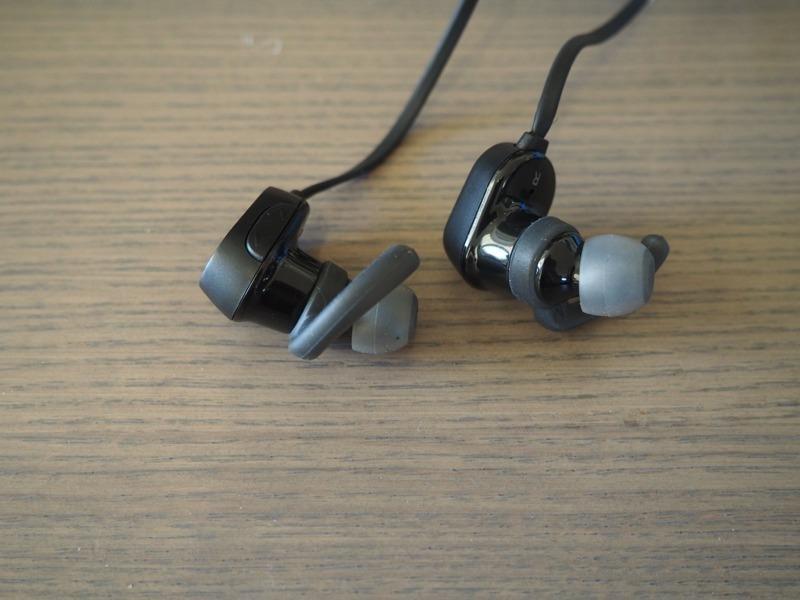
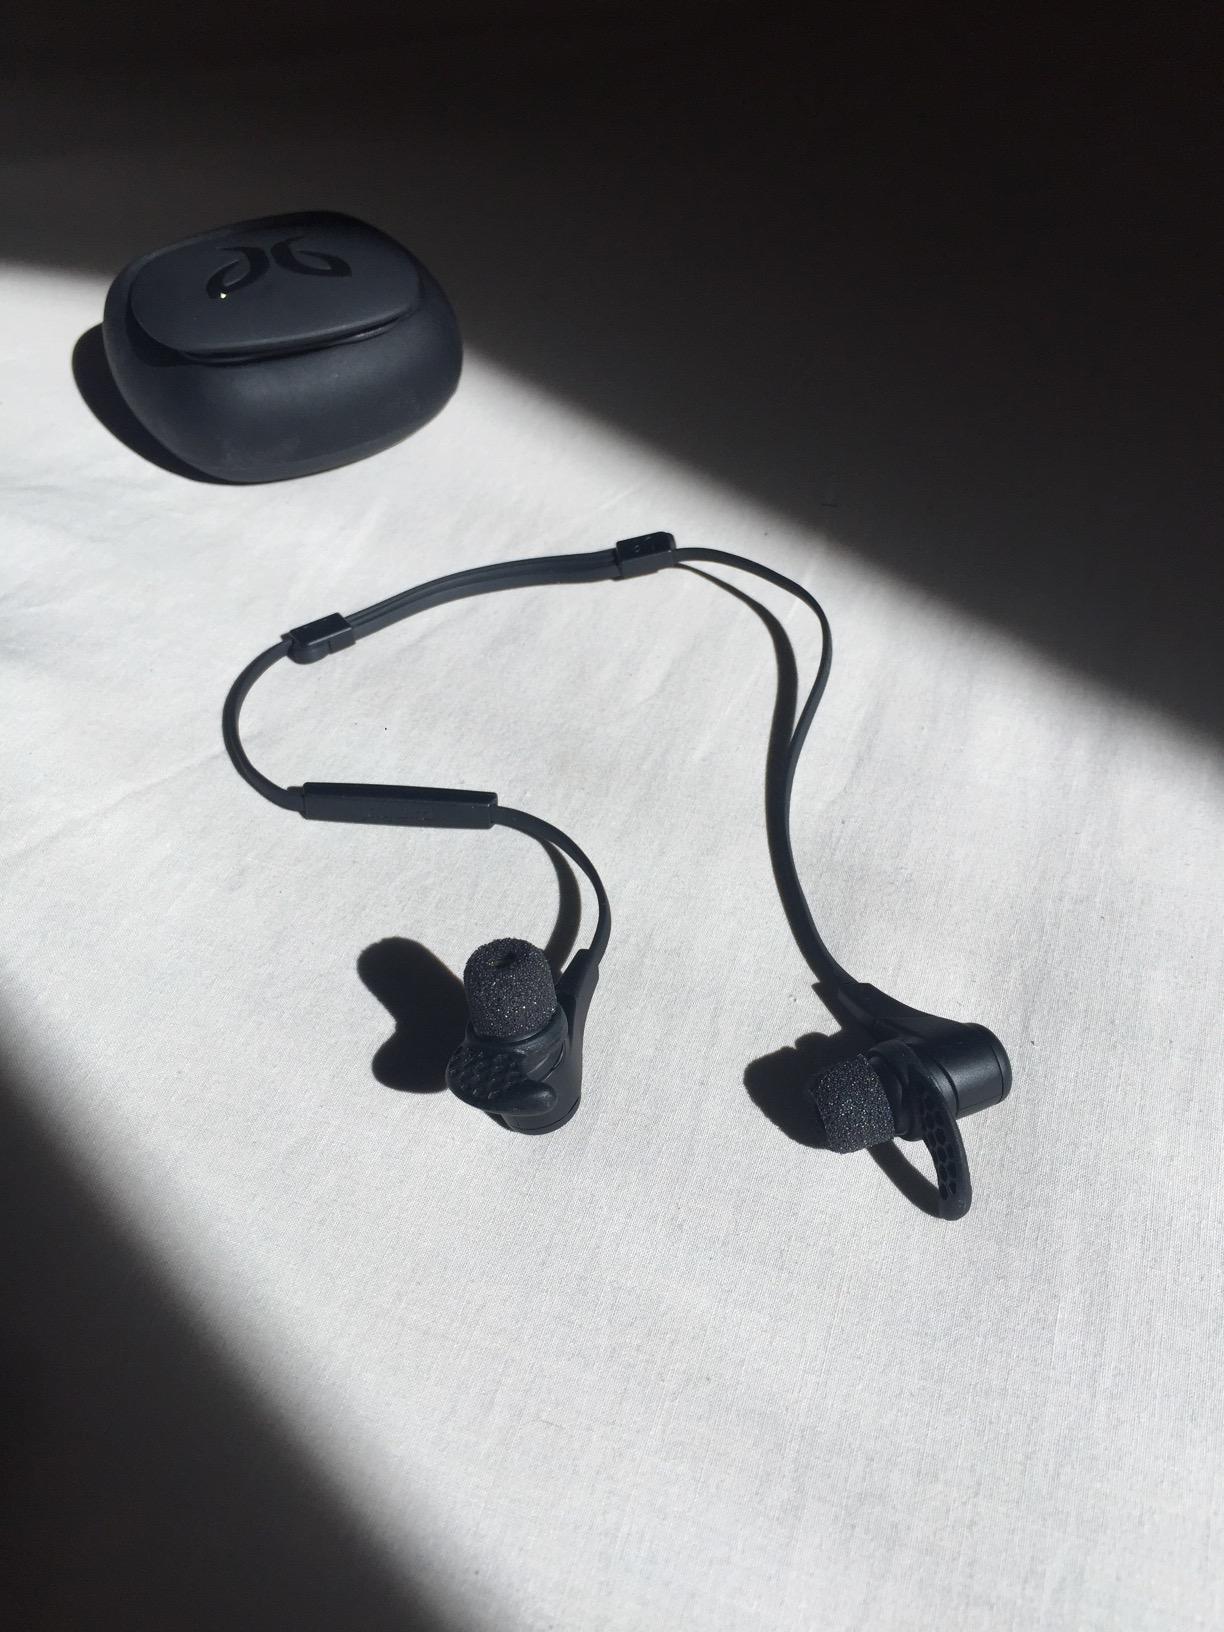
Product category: headphones
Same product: no